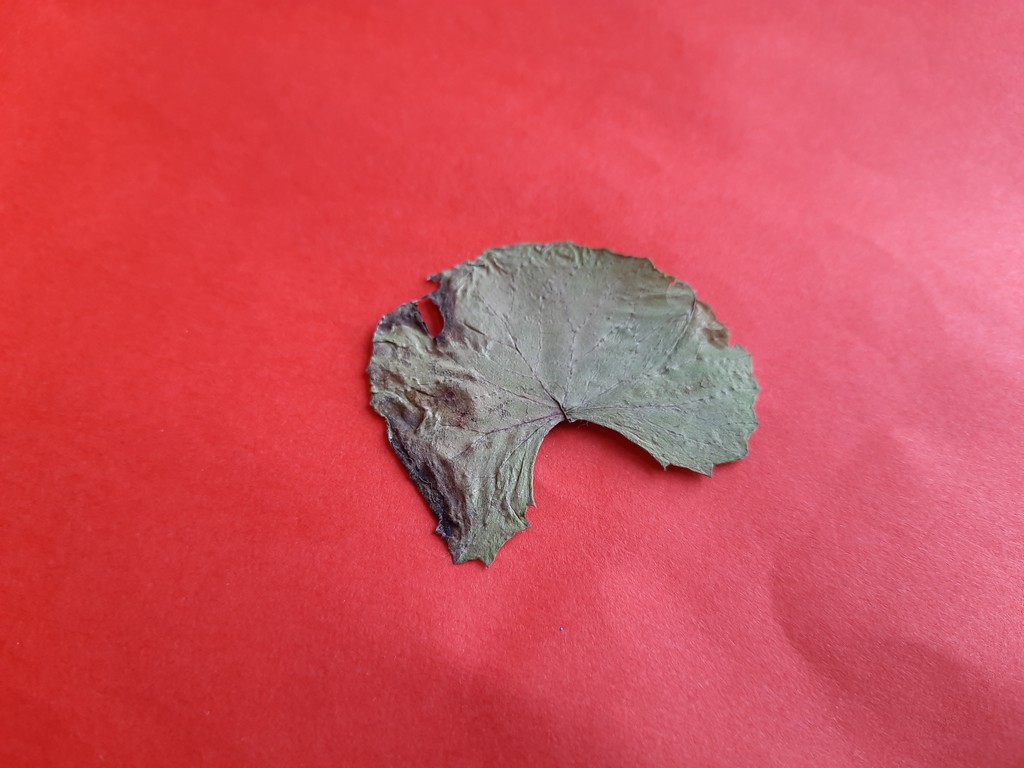
Label: Dried